Self-Portrait with Dr Arrieta

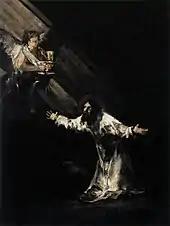
Goya's "Agony in the Garden" (1819) depicting Christ with the cup-bearing angel at Gethsemane

Other references to Christianity have also been observed by scholars, such as the portrait's apparent theme of communion, which was often found to be presented in a secular context amongst Spanish artists at the time. This theme is read through Arrieta's action of raising the cup to Goya's lips, reminiscent of the sacramental Blood of Christ offered at Christian communion ceremonies. Additionally, the theme of Gethsemane, where Christ appears with the cup-bearing angel, is also observed. In the year prior to his painting of "Self-Portrait with Dr. Arrieta", Goya completed "The Last Communion of San Jose de Calasanz" (see right) and "Agony in the Garden" (see left), each of which deal with these exact religious themes.